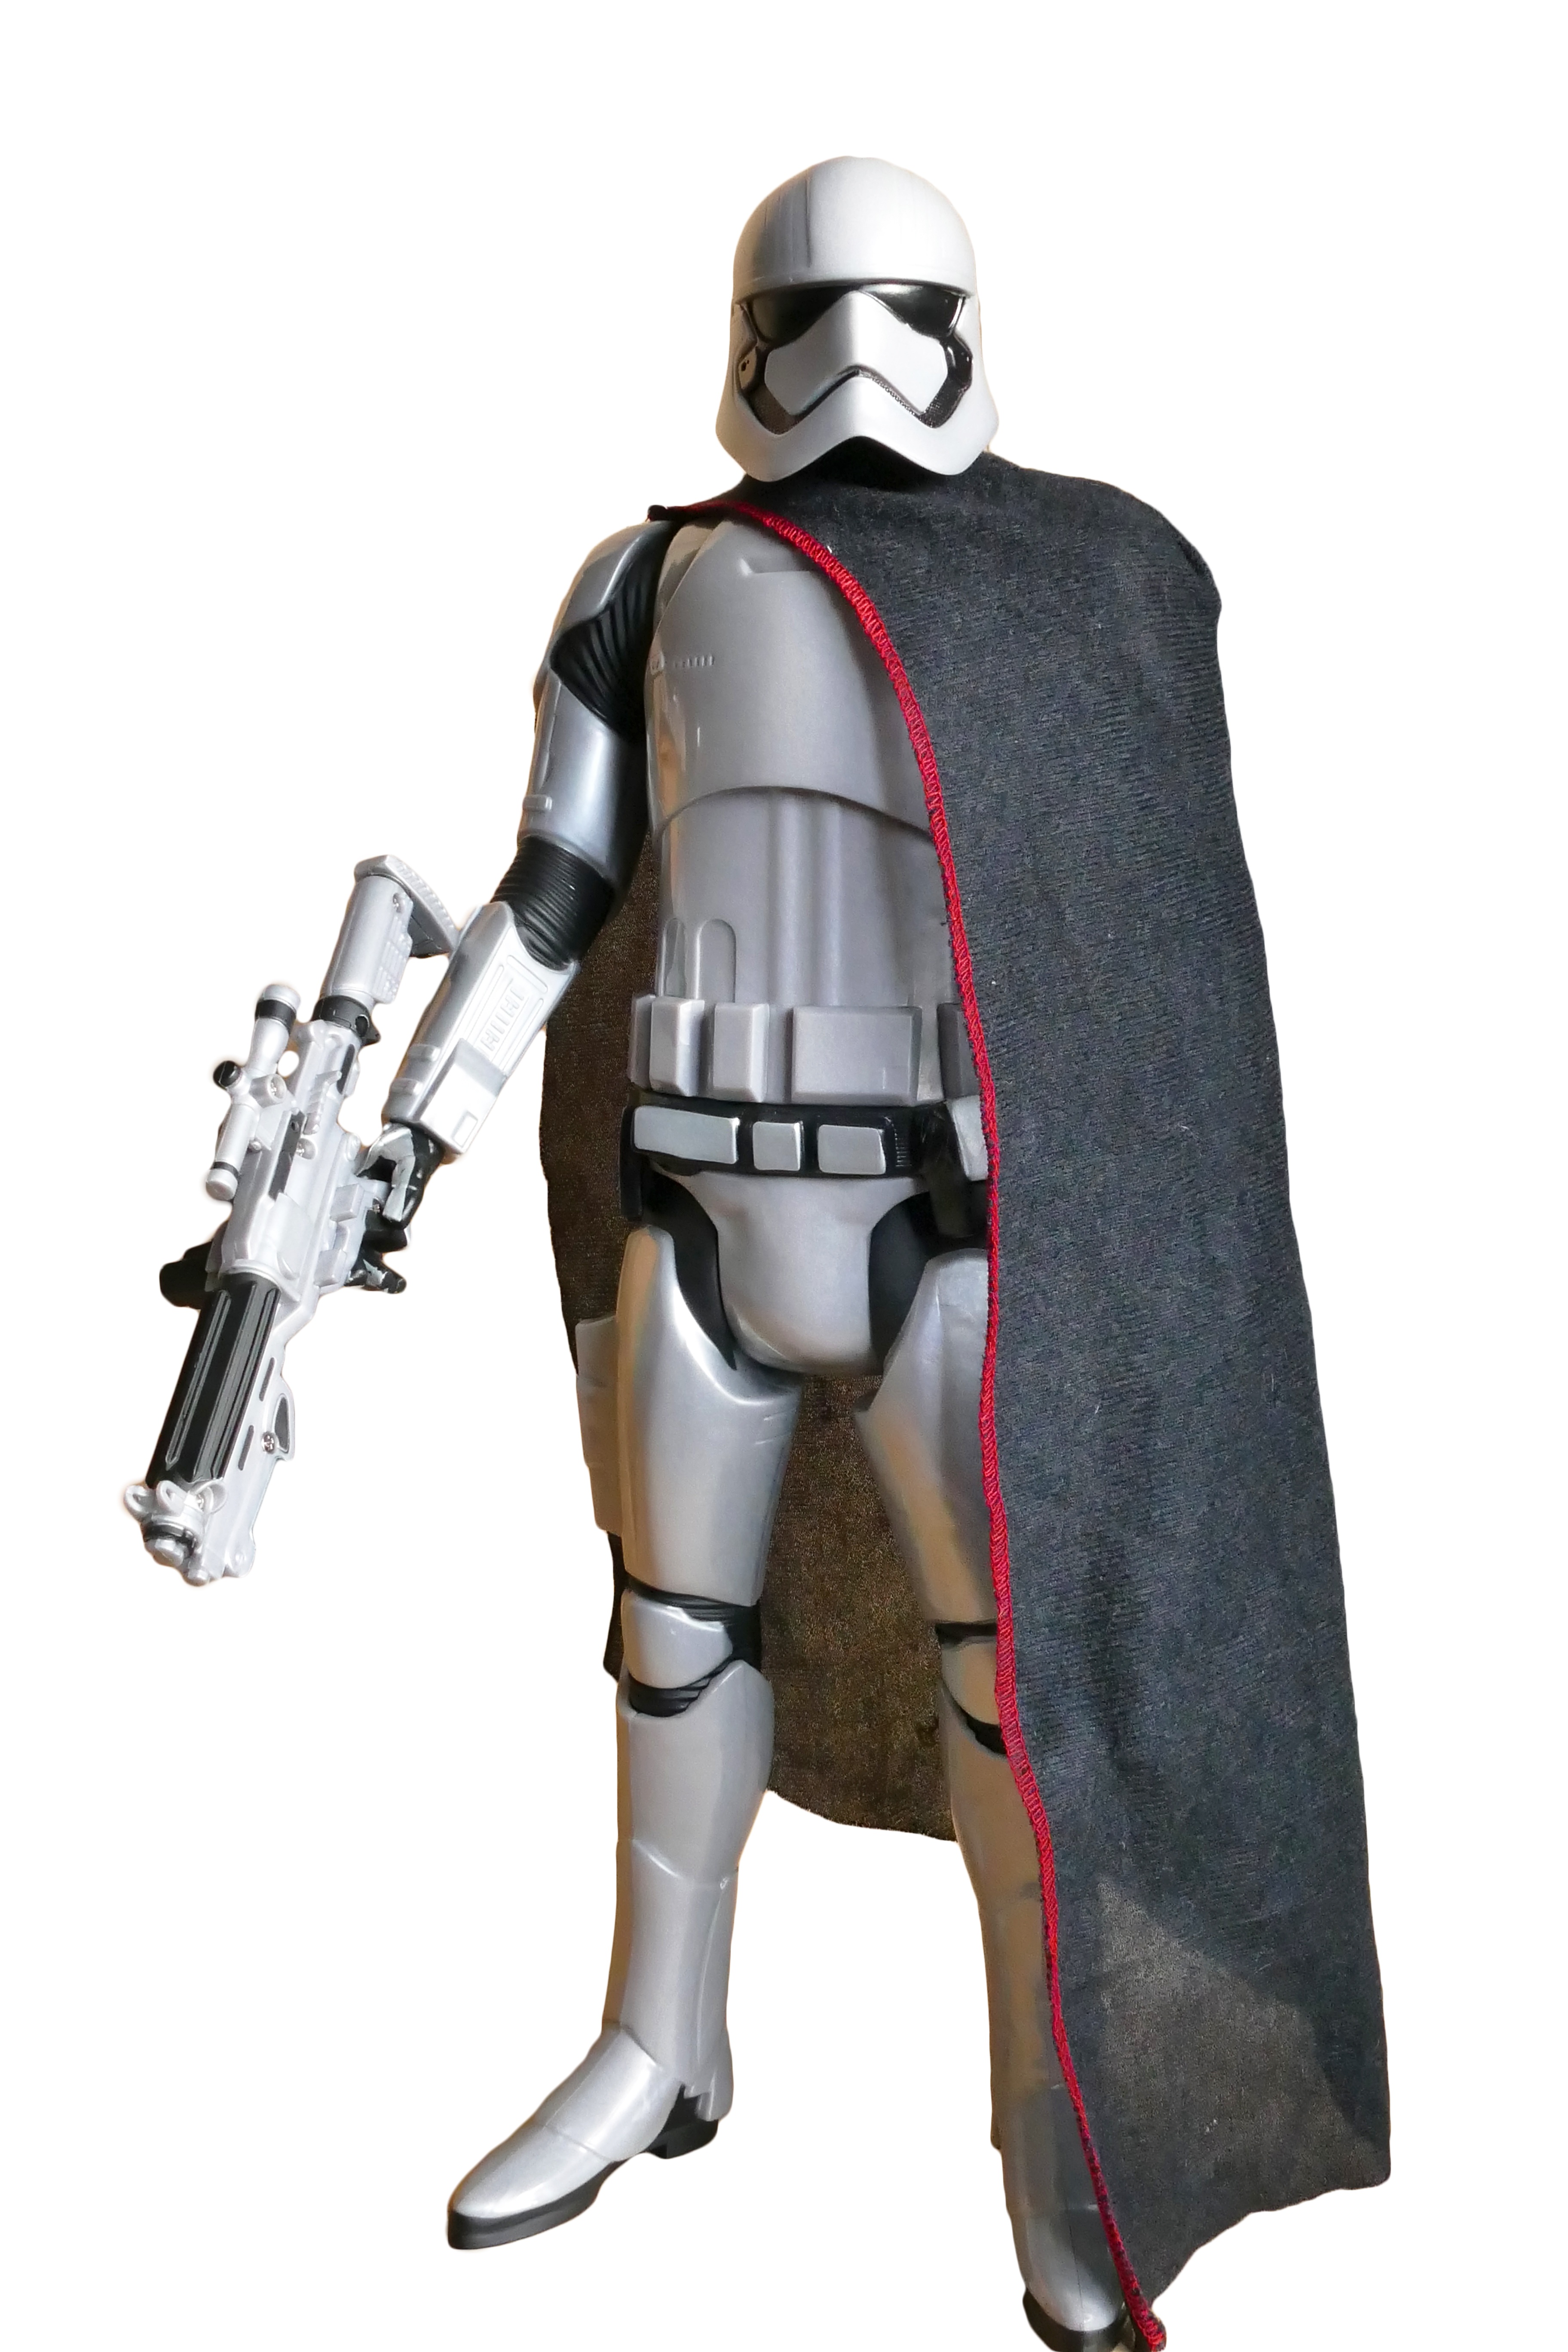
man, male, military, standing, soldier, space, toy, weapon, outerwear, star wars, science, future, spacesuit, fiction, helmet, figurine, marine, gun, pose, fantasy, action figure, costume, armour, guard, combat, warrior, trooper, scifi, armor, sci fi, captain phasma